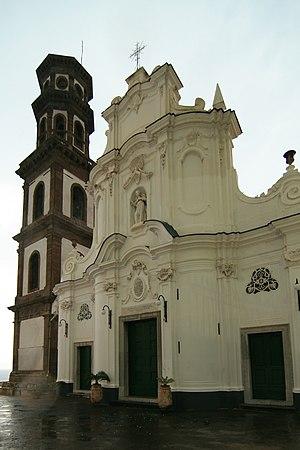
Atrani est une commune italienne de la province de Salerne dans la région Campanie en Italie.